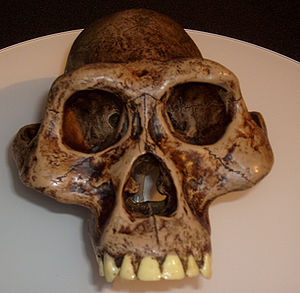
Australopithecus
Australopithecus afarensis
Australopithecus afarensis
Australopithecus er en slægt af uddøde homininer nært beslægtede med moderne mennesker. Austrolopithecinerne opstod for ca. 4,2 millioner år siden og var i grundtræk opretstående aber, muligvis med meget simpel redskabsbrug, sjældent mere end 1,2 meter høje og med hjernestørrelser på kun ca. 35% af den menneskelige.